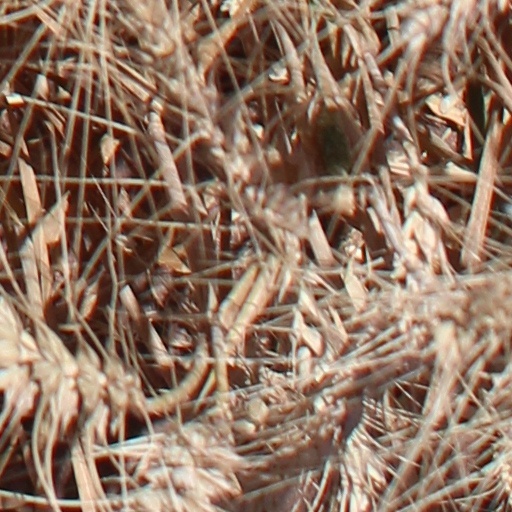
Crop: wheat